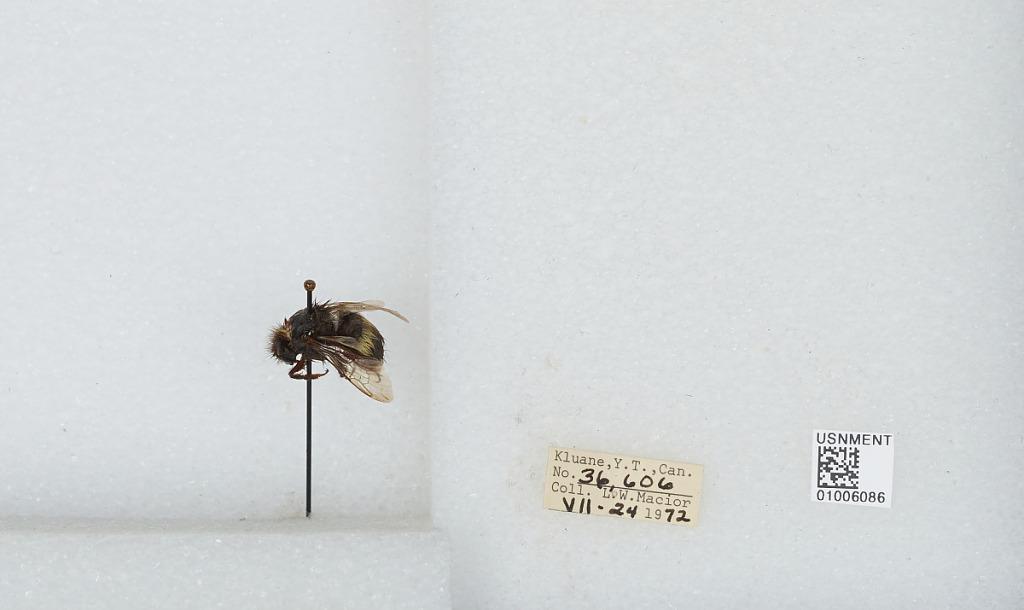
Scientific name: Bombus (Bombus) lucorum (Linnaeus)
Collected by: L. Macior
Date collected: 1972-7-24
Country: Canada
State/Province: Yukon Territory
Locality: Kluane
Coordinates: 60.75, -139.5